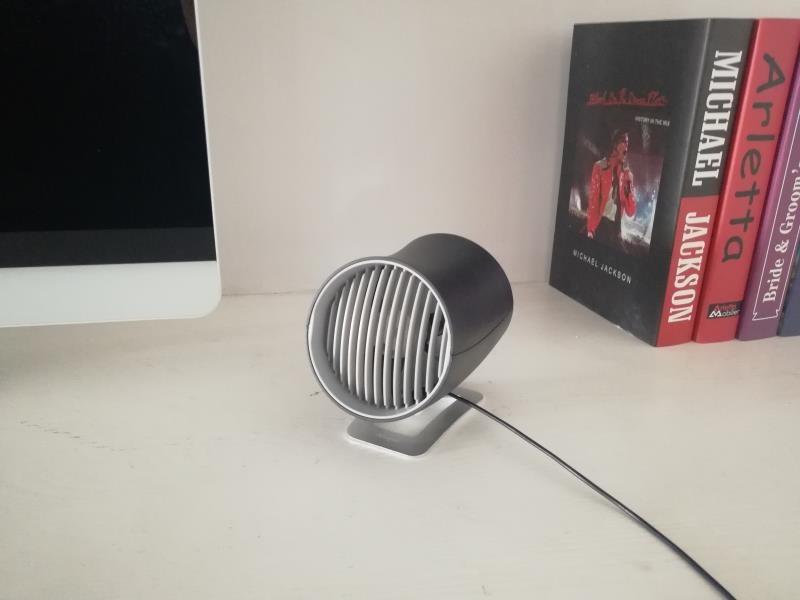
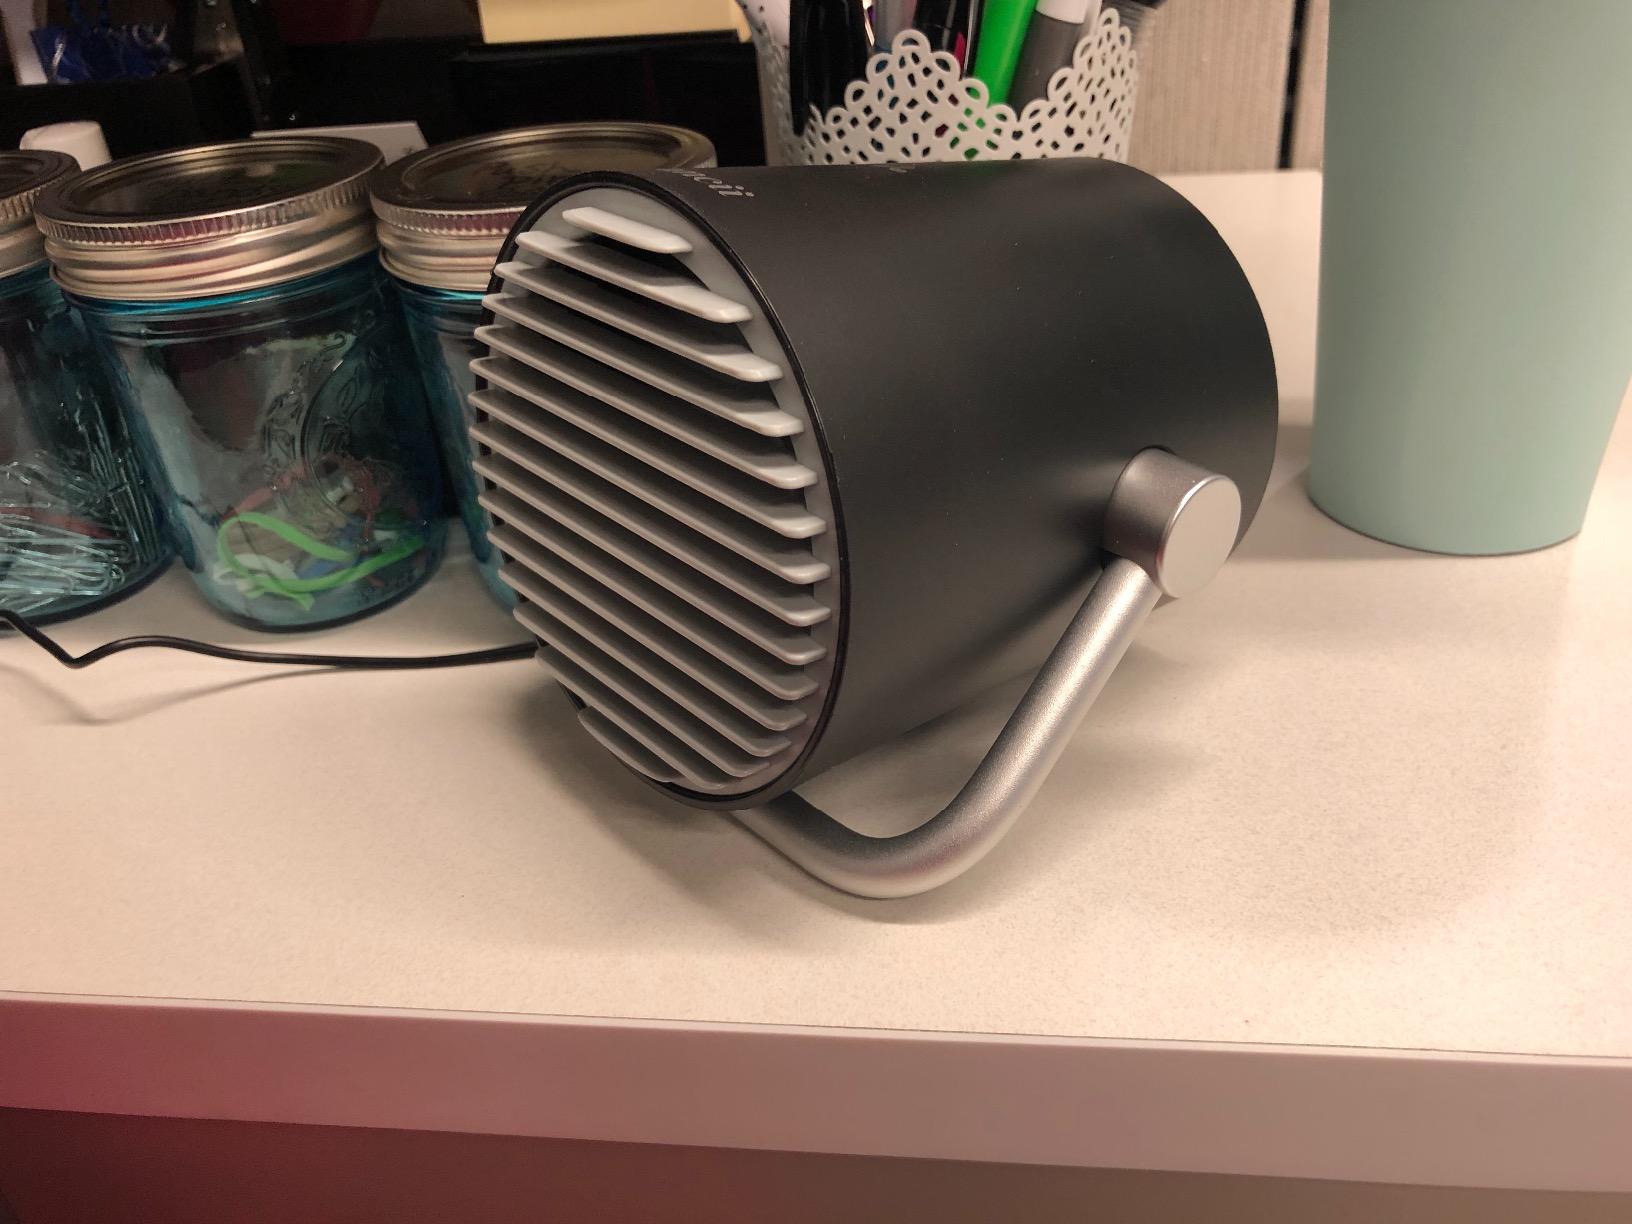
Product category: fan
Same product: no